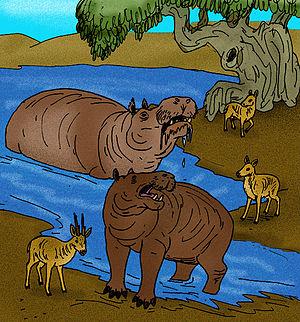
La liste des espèces d'animaux disparus d'Europe comptabilise les animaux éteints, réintroduits et disparus localement d'Europe du Pliocène à l'Holocène.
Il n'existe plus que deux espèces vivantes d'hippopotames, l'hippopotame commun et l'Hippopotame nain de l'ouest africain. Les scientifiques ont répertorié cependant de très nombreux fossiles qu'ils estiment être très proches des hippopotamidés actuels. Longtemps comparé au cheval, l'hippopotame a été au XXᵉ siècle rapproché des ruminants puis des suidae, famille à laquelle appartiennent porcs et sangliers. Dans les années 1990 et 2000, l'analyse génétique, puis paléontologique, a cependant penché pour un ancêtre commun entre les cétacés et les hippopotames. Cet ancêtre commun aurait donné lieu, pendant l'Éocène et le Miocène, à une lignée d'anthracothères qui se serait séparée en plusieurs branches dont l'une qui se serait elle-même séparée au Miocène, entre une branche donnant l'Épirigenys lokonensis et une autre donnant l'hippopotame.
Hippopotamus creutzburgi, communément appelé Hippopotame nain de Crète, est une espèce disparue d'hippopotames européens qui a vécu au Pléistocène et jusqu'à la préhistoire. Il est connu par des fossiles trouvés récemment en Crète où il a disparu quand l'Homme a commencé à coloniser l'île.